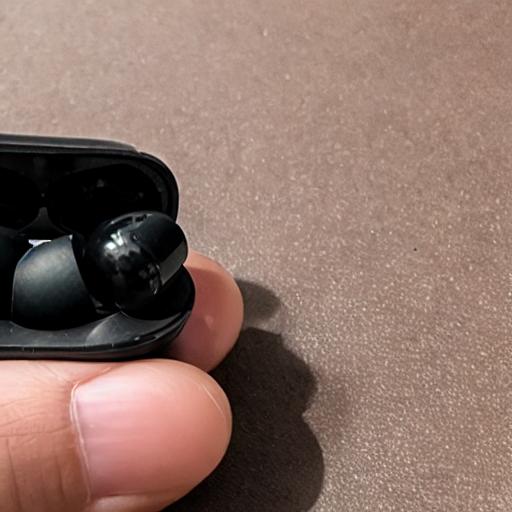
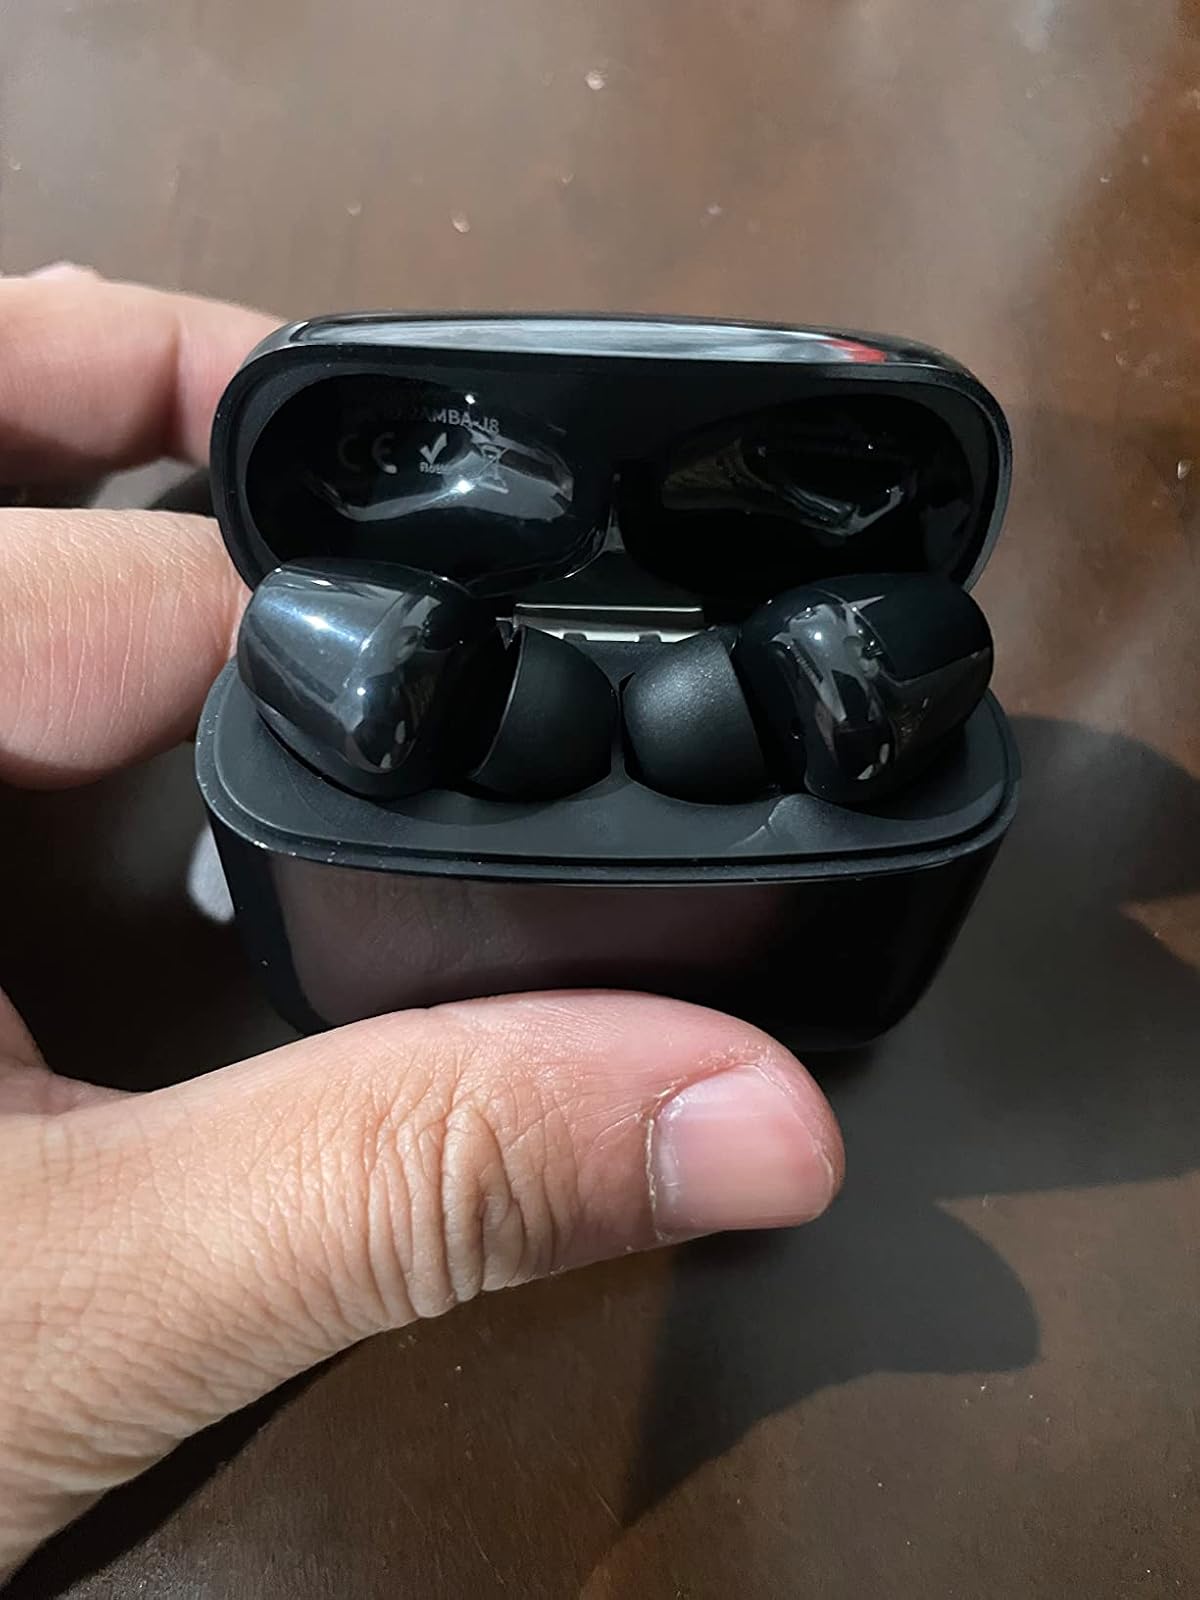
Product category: earbuds
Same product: no